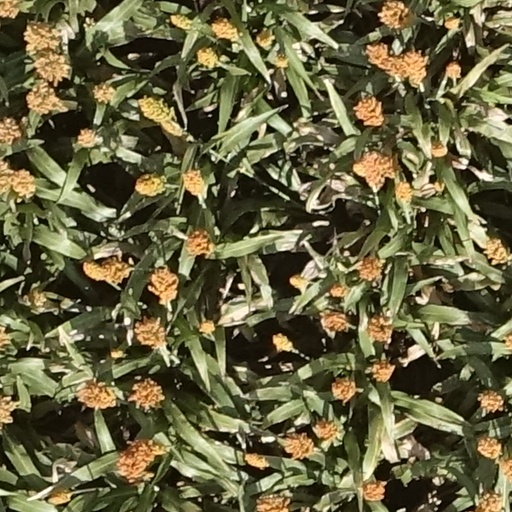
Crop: sorghum